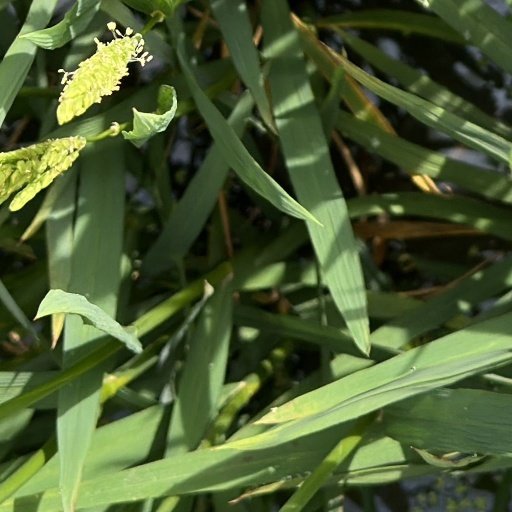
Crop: rice